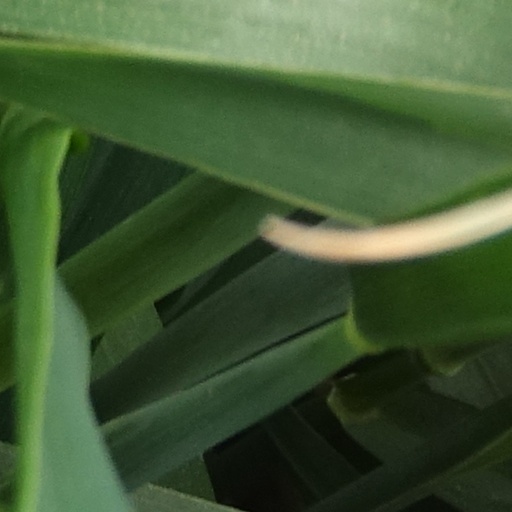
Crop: wheat